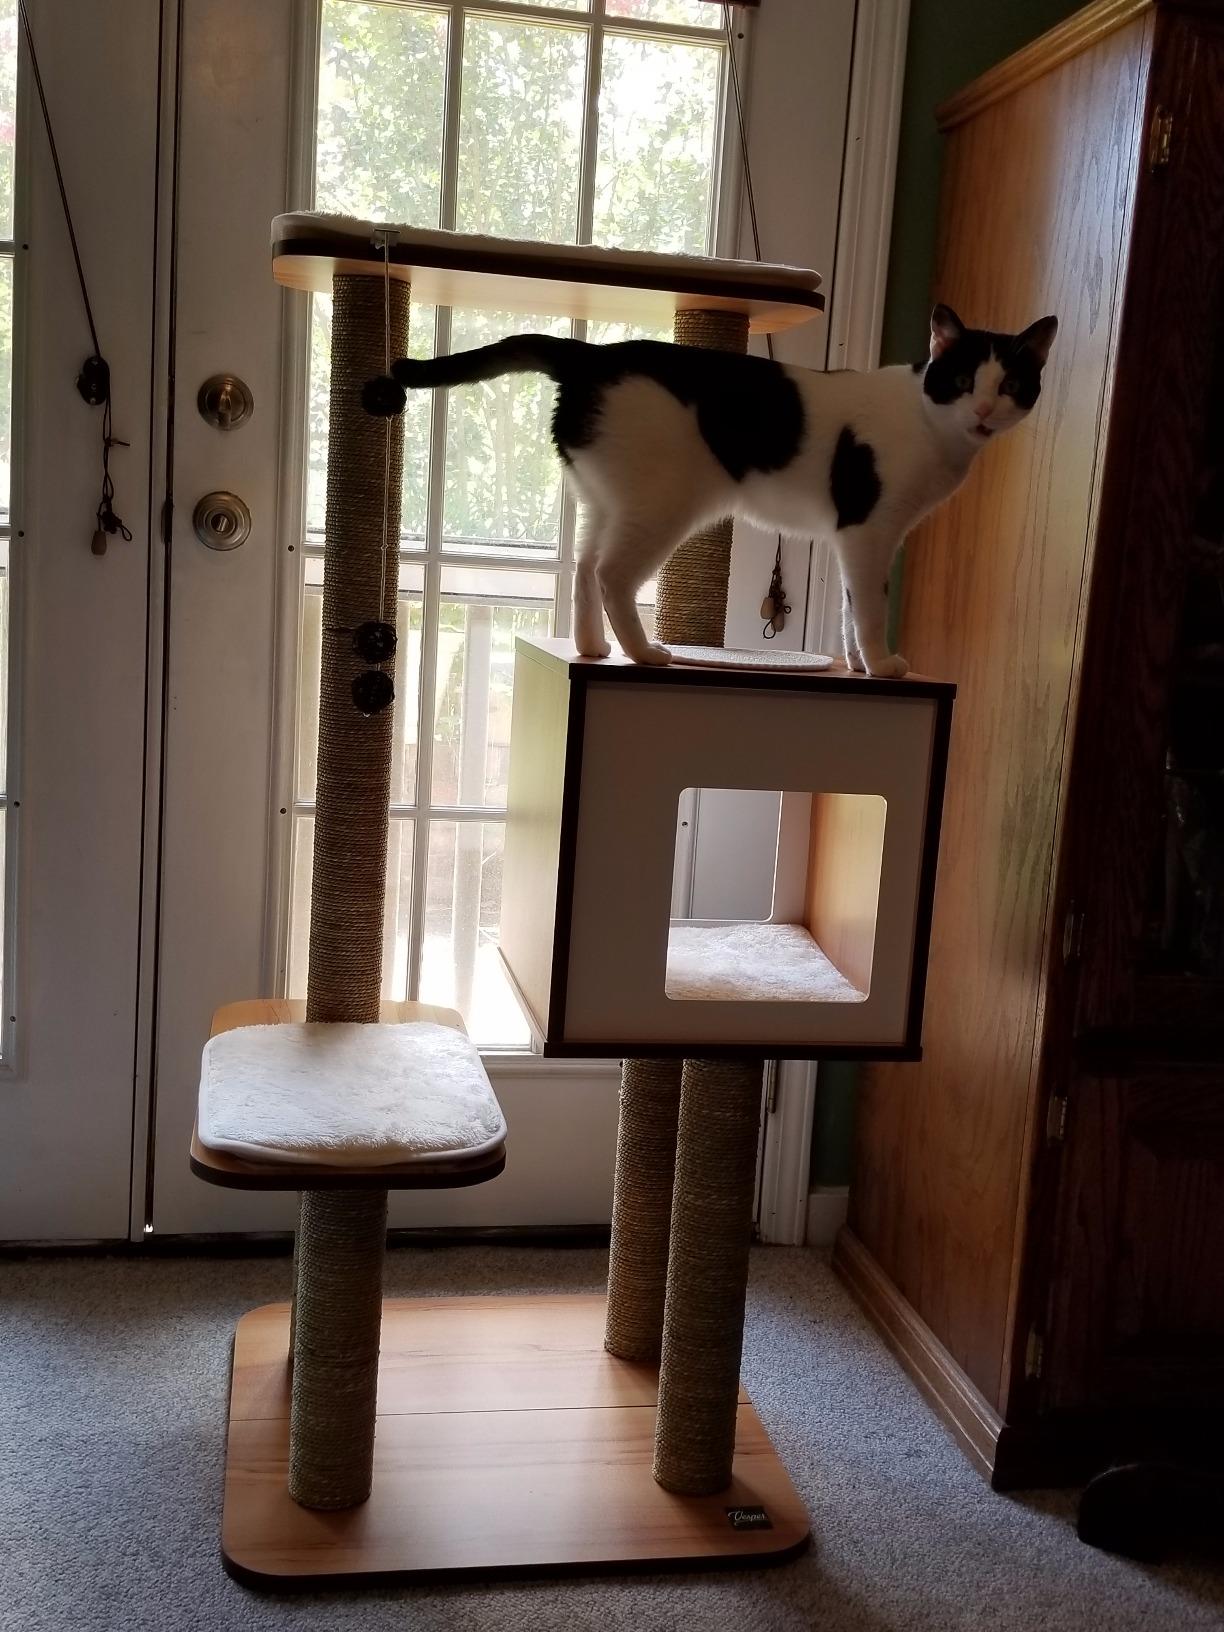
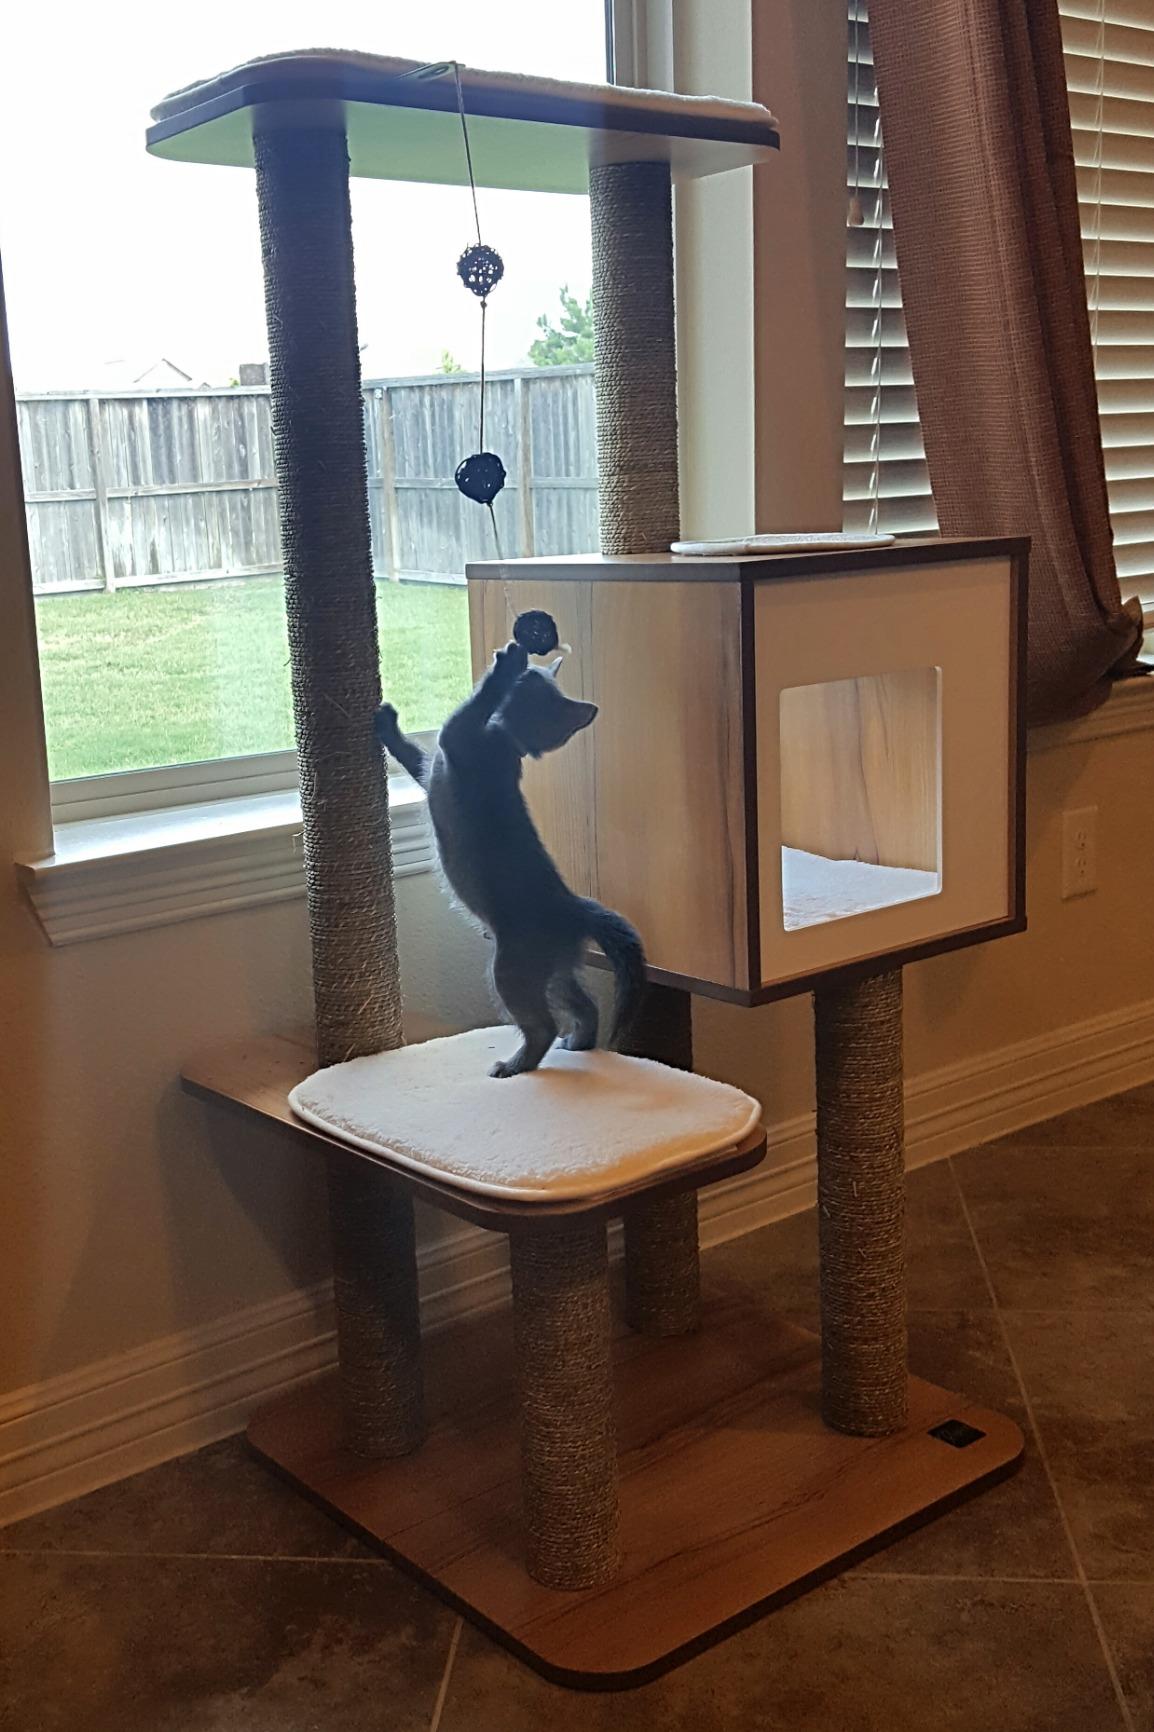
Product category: items_cat tree
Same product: yes